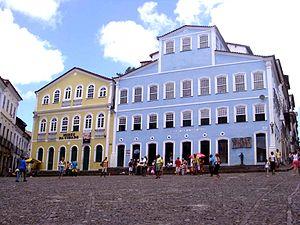
Le centre historique de Salvador de Bahia est un ensemble urbain inscrit au patrimoine mondial de l'humanité par l'UNESCO depuis 1985. Il comprend le centre historique de la ville de Salvador, capitale de l'État de Bahia, au Brésil, et première capitale du Brésil colonial de 1549 à 1763. Il se compose de rues et de monuments de l'époque du Brésil colonial. Il englobe le quartier du Pelourinho et des zones de quartiers voisins. Le Pelourinho, souvent confondu à tort avec le centre historique tout entier, comprend les zones situées entre les places du largo do Pelourinho et du terreiro de Jesus.
Cet article recense les sites inscrits au patrimoine mondial au Brésil.
L’architecture brésilienne est influencée par l'Europe, en particulier par celle du Portugal. Son histoire remonte à 500 ans, à l'époque où le navigateur portugais Pedro Álvares Cabral découvre le Brésil, en 1500. L'architecture coloniale portugaise est la première vague d'architecture à s'implanter au Brésil.